Adriano de Paiva

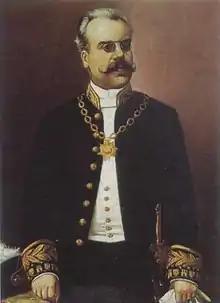
Late. Adriano de Paiva Brandāo picture

Adriano de Paiva (1847–1907) was a Portuguese scientist who was one of the pioneers of telectroscope. He worked at the Politechnical Academy of Porto and conducted research into selenium as a material to transmit images.